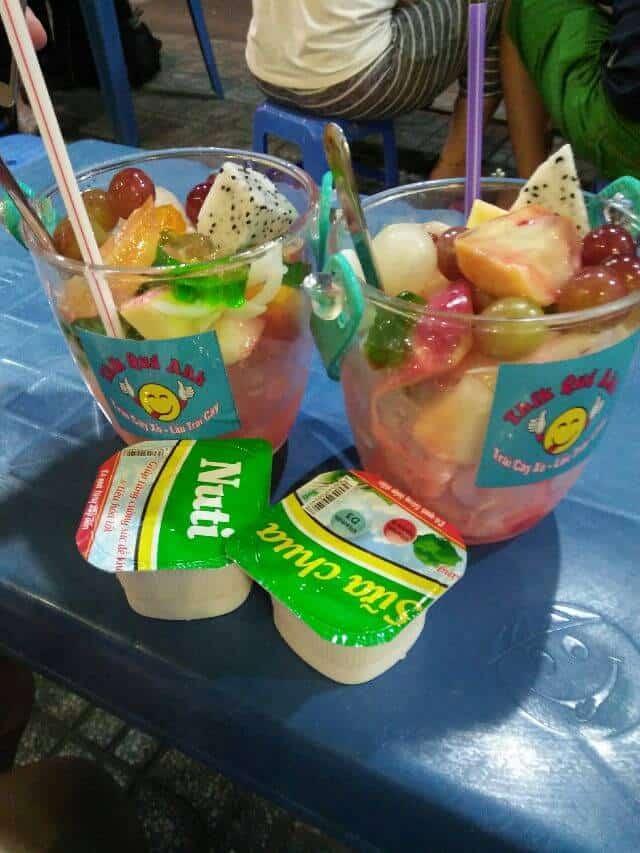
có hai ly trái cây được dọn ra ở trên bàn